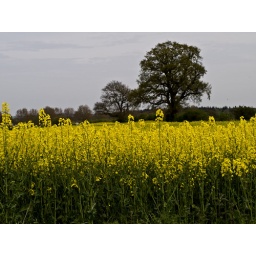
Field of yellow flower in liddington